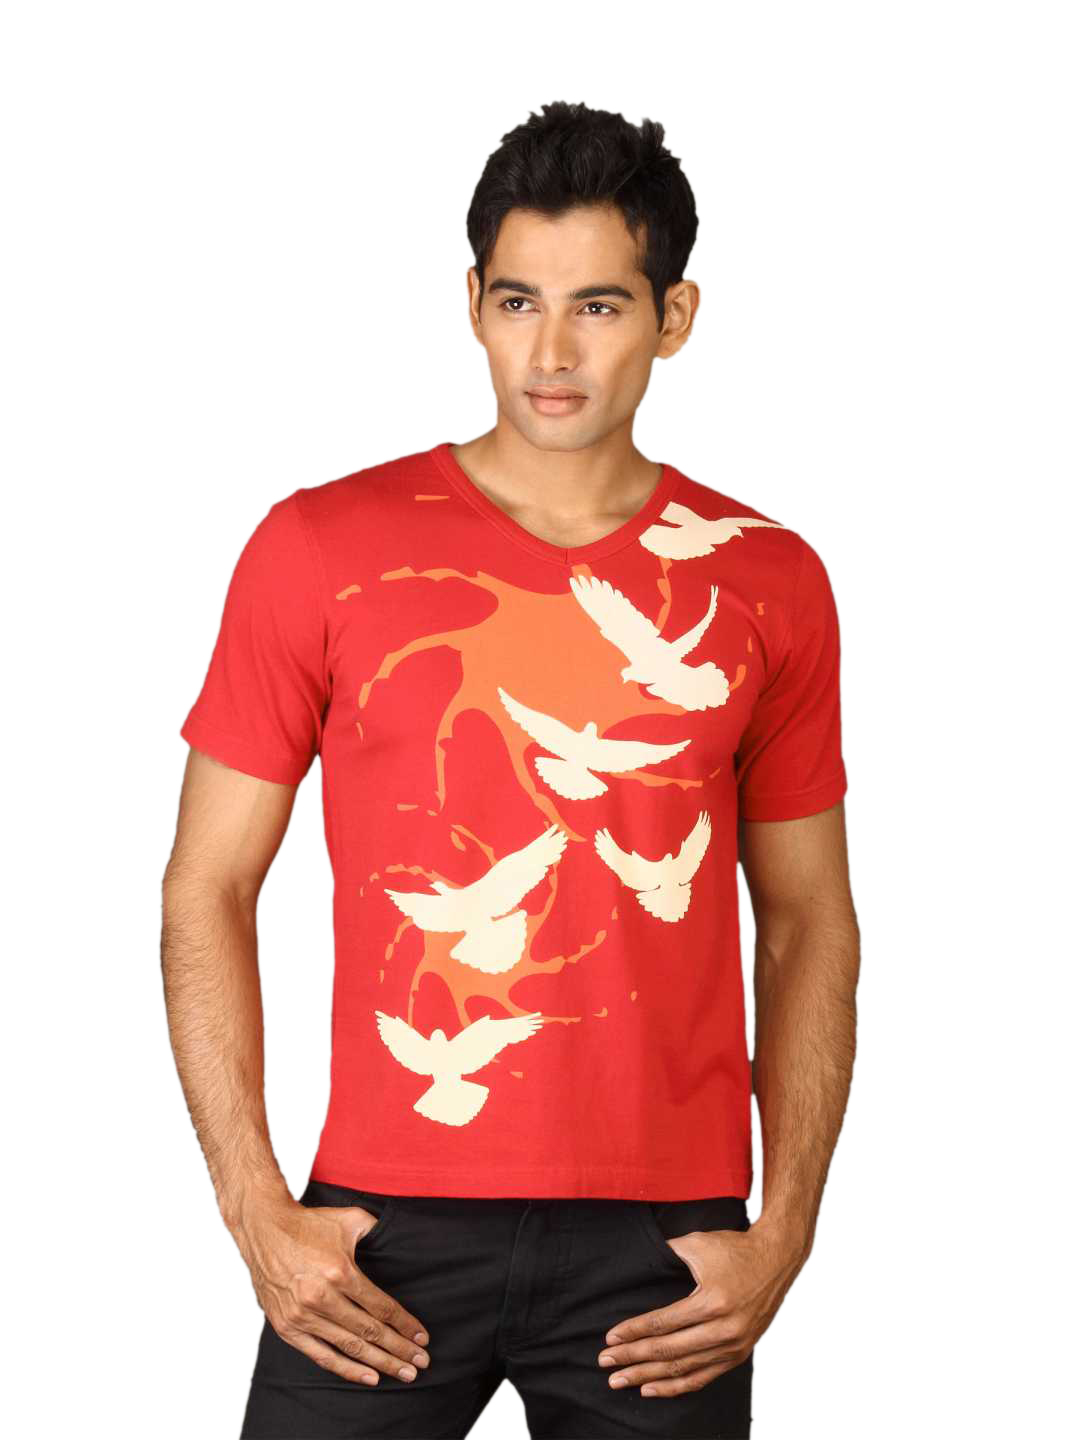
DUSG Men's Freedom Organic Cotton Red T-shirt
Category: Apparel / Topwear / Tshirts
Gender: Men
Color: Red
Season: Fall 2010
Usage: Casual